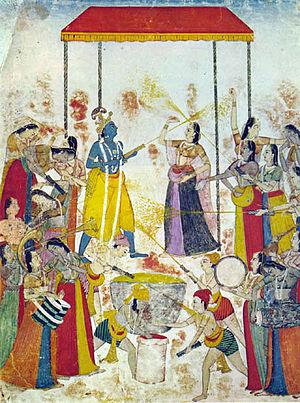
La Holi, parfois appelée fête des couleurs, ou Phalguna, est une fête hindoue originaire de l'Inde célébrée vers l'équinoxe de printemps. Elle trouve son origine dans la Vasantotsava, à la fois un sacre du printemps et célébration de la fertilité. Elle est fêtée notamment dans certaines régions de l'Inde du Nord durant deux jours au cours de la pleine lune du mois de Phalguna qui se situe en février ou mars. La Holi est dédiée à Krishna dans le nord de l'Inde et à Kâma dans le sud. Holi est une des célébrations les plus anciennes en Inde qui existait déjà dans l'antiquité.